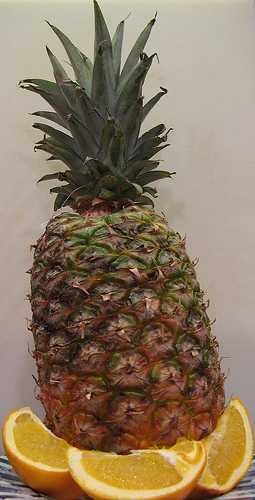
Label: Pineapple